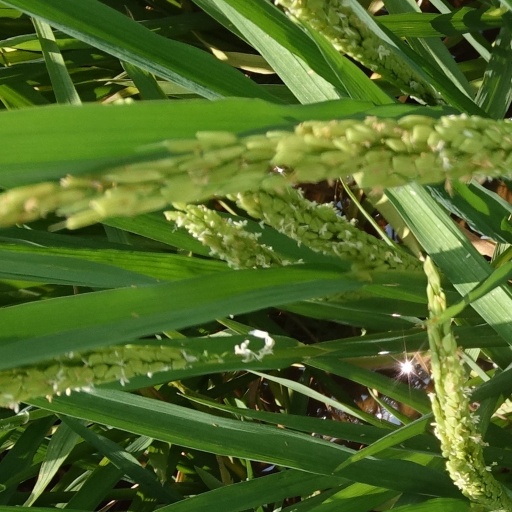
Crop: rice